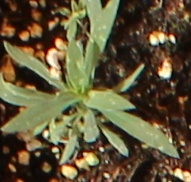
Label: Kochia